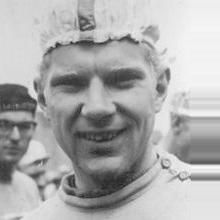
Age: 23